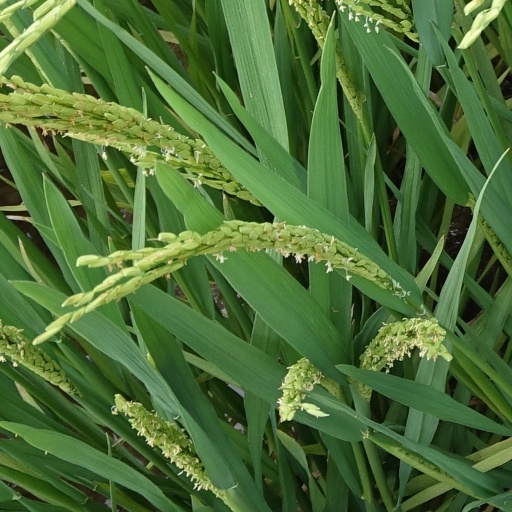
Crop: rice